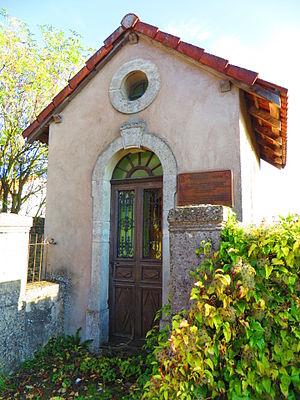
Gerbécourt la chapelle
Gerbécourt est une commune française située dans le département de la Moselle en région Grand Est.